South Durras, New South Wales

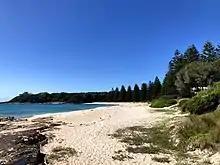
Mill Beach in South Durras

At the , South Durras had a population of 341. In the summer months the population swells substantially.